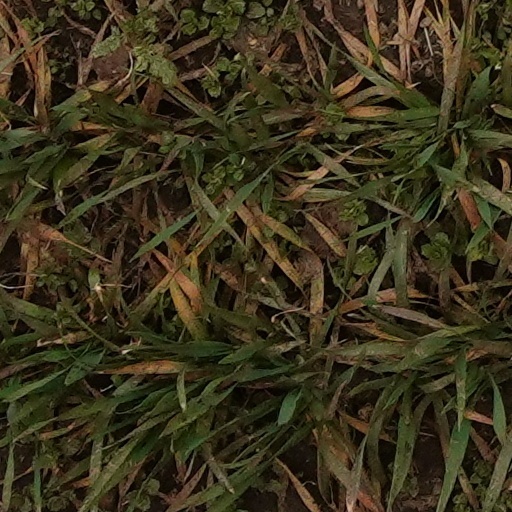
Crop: wheat